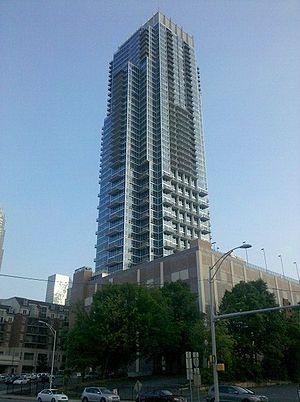
La liste des plus hautes constructions de Charlotte regroupe les plus hauts gratte-ciels et bâtiments situés dans la ville de Charlotte, dans l'État de Caroline du Nord, aux États-Unis. La construction la plus élevée de la ville, qui culmine à 265 m de hauteur depuis 1992, est le gratte-ciel Bank of America Corporate Center. Sa hauteur la place à la première place des bâtiments les plus hauts de l'État de Caroline du Nord, et à la 25ᵉ place des bâtiments les plus hauts des États-Unis. Le deuxième plus haut gratte-ciel de la ville de Caroline est le projet architectural, en cours de construction, du nom de Duke Energy Center, qui s'élève à 233 mètres, mais dont les travaux se sont arrêtés au début de l'année 2009. Le gratte-ciel du nom de Hearst Tower, d'une hauteur de 201 mètres, est la seconde construction achevée la plus haute de la ville et de l'État de Caroline du Nord. Huit des dix bâtiments les plus élevés de Caroline du Nord se situent dans la ville de Charlotte.